ROVER

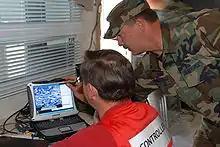
ROVER consists of a laptop receiver for aircraft video feeds.

Remotely Operated Video Enhanced Receiver (ROVER) is a system which allows ground forces, such as Forward air controllers (FAC), to see what an aircraft or unmanned aerial vehicle (UAV) is seeing in real time by receiving images acquired by the aircraft's sensors on a laptop on the ground. There's little time delay and usage of ROVER greatly improves the FAC on the ground reconnaissance and target identification which are essential to close air support.